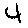
Label: 4